Frode Urkedal

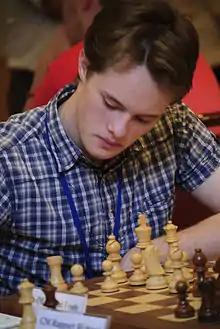
Urkedal at the 2012 World Junior Chess Championship.

Frode Olav Olsen Urkedal (born 14 May 1993) is a Norwegian chess player. He holds the title of Grandmaster, and is the 2012 and 2014 Norwegian champion.